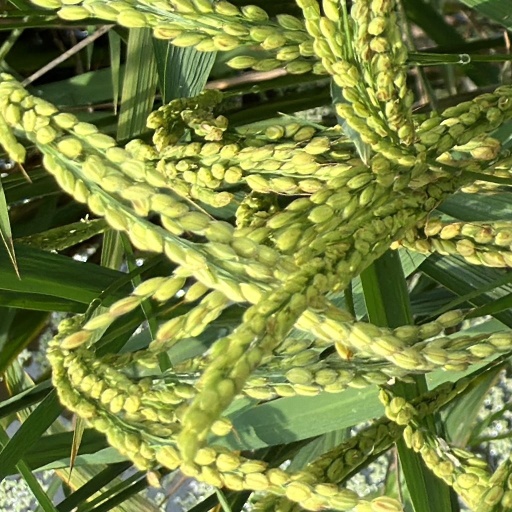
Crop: rice